Stefano Okaka

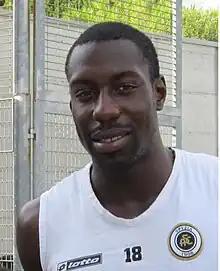
Okaka at Spezia in 2012

Stefano Chuka Okaka (born 9 August 1989) is an Italian former footballer who plays as a forward.